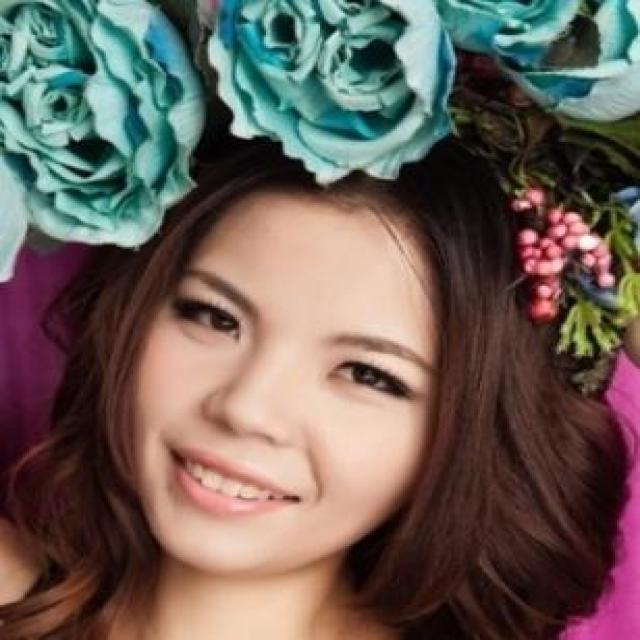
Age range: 21-44